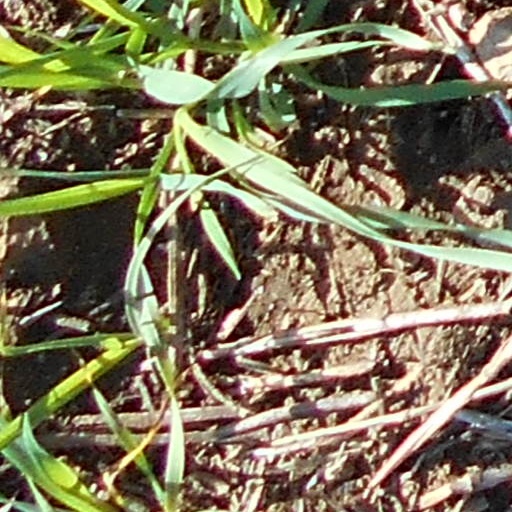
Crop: wheat